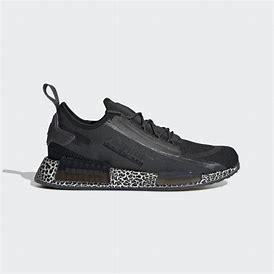
Brand: Adidas
Model: NMD_R1 Spectoo